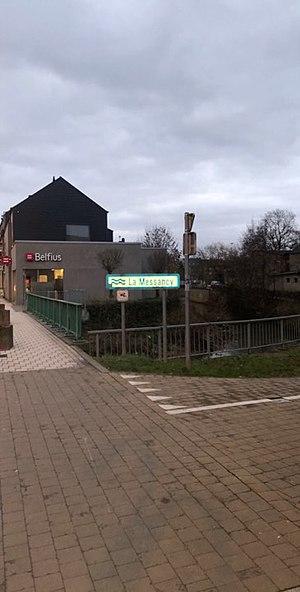
la Messancy riviere a athus en pays Dralon
Le Pays d’Arlon ou Pays arlonais est une sous-région traditionnelle et culturelle de Belgique située dans le sud-est de la province de Luxembourg en Région wallonne. Elle possède une forte culture luxembourgeoise et apparaît très lié au Grand-Duché de Luxembourg voisin. Sa capitale régionale est Arlon.